F-14 Tomcat operational history

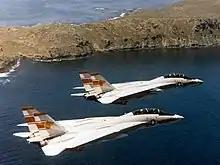
F-14A Tomcats of VF-1 in flight in 1970s

The Tomcat made its combat debut during Operation Frequent Wind, the evacuation of American citizens from Saigon, in April 1975. F-14As from Fighter Squadron 1 (VF-1) and VF-2, operating from , flew combat air patrols over South Vietnam to provide fighter cover for the evacuation route.